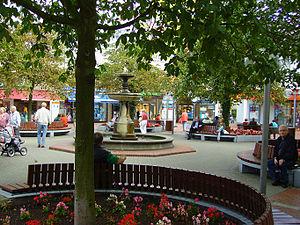
Berlin-Märkisches Viertel est un des onze quartiers de l'arrondissement de Reinickendorf dans la capitale allemande.